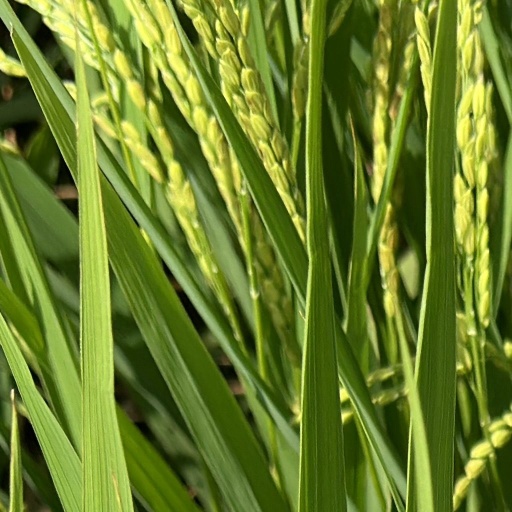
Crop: rice